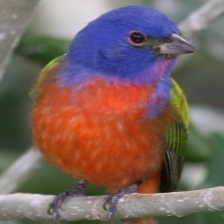
Species: PAINTED BUNTING
Scientific name: PASSERINA CIRIS
ImageNet parent category: indigo_bunting